Canterbury Mounted Rifles Regiment

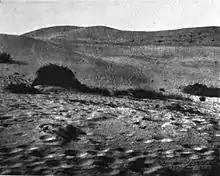
Mount Royston, scene of the battle of Romani in 1916

Just after midnight on 4 August the 1st and 2nd Light Horse Brigades were attacked at Romani. At 08:00, the regiment, acting as the brigade vanguard, advanced towards Dueidar; at the same time they could hear firing in the distance from Romani. By 10:30 they were approaching the Turkish position on Mount Royston, and the regiment opened out to attack, with the 8th Squadron positioned on the left, the 1st in the centre, and the 10th on the right, with the Auckland Mounted Rifles following in support. The 5th Light Horse Regiment, who were supposed to be to the left of the 8th Squadron, had not yet arrived. The assault commenced at 15:00, supported by the Somerset Battery Royal Horse Artillery, and by 17:30 they had driven the Turks off Mount Royston. The brigade captured an artillery battery and over 1,000 prisoners. The regiment's casualties during the battle were one dead and fifteen wounded. The next day at 03:30 they moved to Katia, which was believed to be occupied by a large Turkish force. On arrival, the brigade galloped forward, attacking from the south. When they got close the regiment dismounted and continued on foot. Fighting all day, they waited in vain for the 3rd Light Horse Brigade to support the assault. Still holding their ground at 20:00, they had to retire and return to Bir et Maler to water their horses. Their casualties were two dead and fifteen wounded.